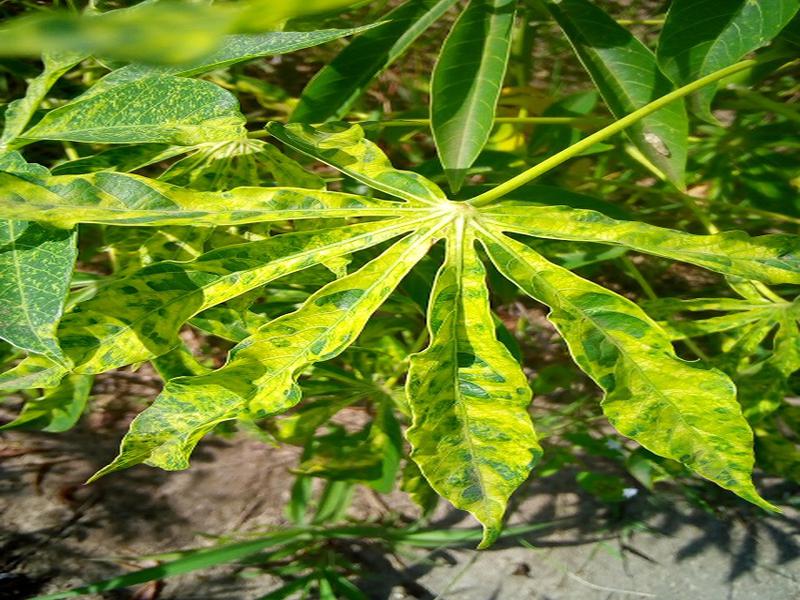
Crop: cassava
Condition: mosaic_disease